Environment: lab
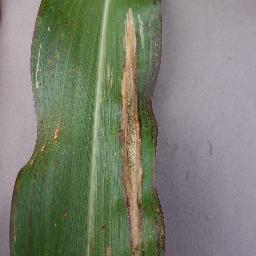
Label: northern_corn_leaf_blight